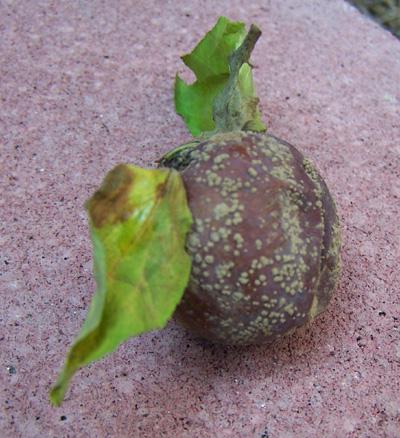
Plant: Peach
Disease: peach brown rot